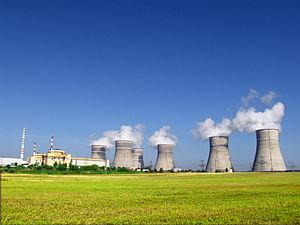
La centrale nucléaire de Rivné se trouve à Varach, dans l'oblast de Rivne, en Ukraine.